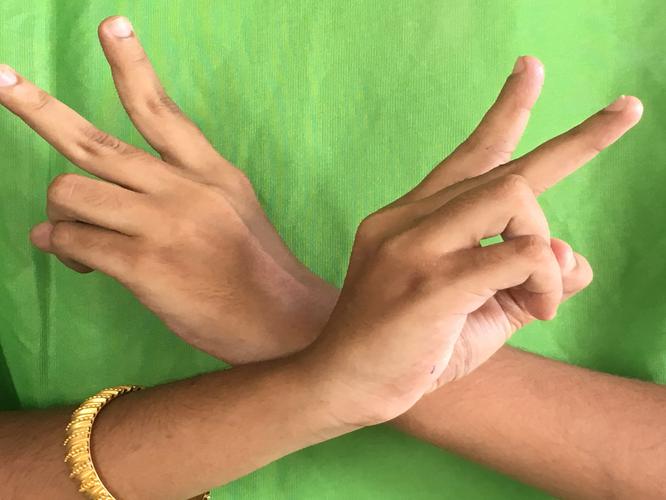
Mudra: Kartariswastika
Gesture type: double_hand